Old Protestant Cemetery, George Town

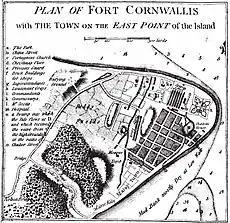

Northam Road Cemetery was the first cemetery to be consecrated after Captain Francis Light founded the Prince of Wales Island Settlement in 1786. The first recorded burial was of Lt. William Murray of the Bengal Artillery in 1787; the grave marker is no longer extant. The earliest surviving grave marker is that of one H.D.D. Cunningham from 1789 (the exact location of his/her grave within the grounds is unknown, though the plaque survives on a wall of the cemetery). The last person to be buried at the cemetery was Cornelia Josephine Van Someren in 1892. After that, the cemetery was closed and subsequent Christian burials have been carried out in the Western Road Cemetery.